Parmotrema perlatum

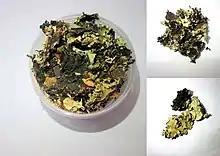
"Parmotrema perlatum" as the dried spice, kalpaasi

"Parmotrema perlatum" is used as a spice, particularly in the cuisine of Tamil Nadu. It is especially prevalent in Chettinad cuisine, being used in the popular rice dish biryani, and also in many meat and vegetarian dishes.